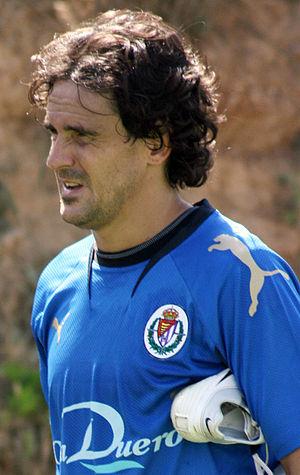
José Antonio García Calvo est un footballeur espagnol né le 1ᵉʳ avril 1975 à Madrid. Il annonce sa retraite le 13 juillet 2009 à cause de problèmes de santé.